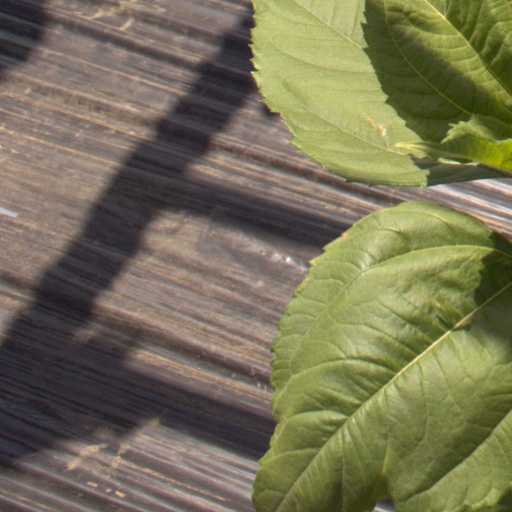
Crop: Jerusalem artichoke